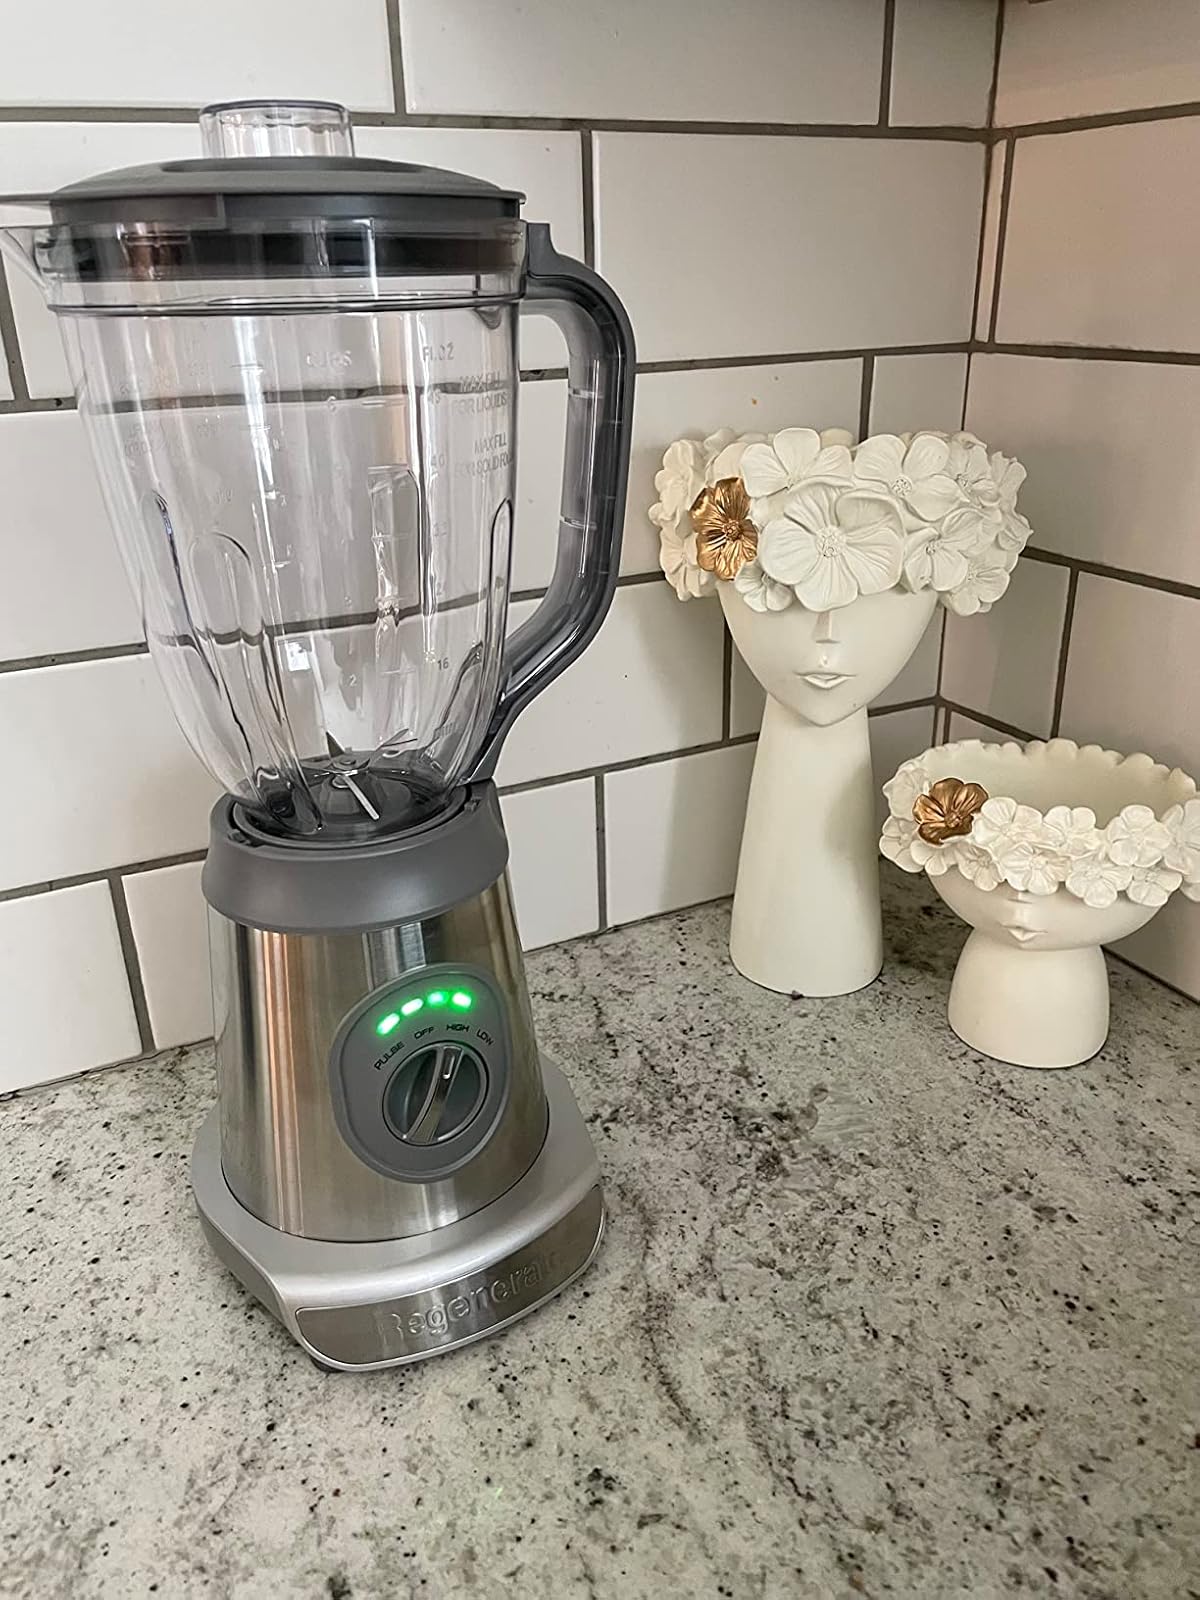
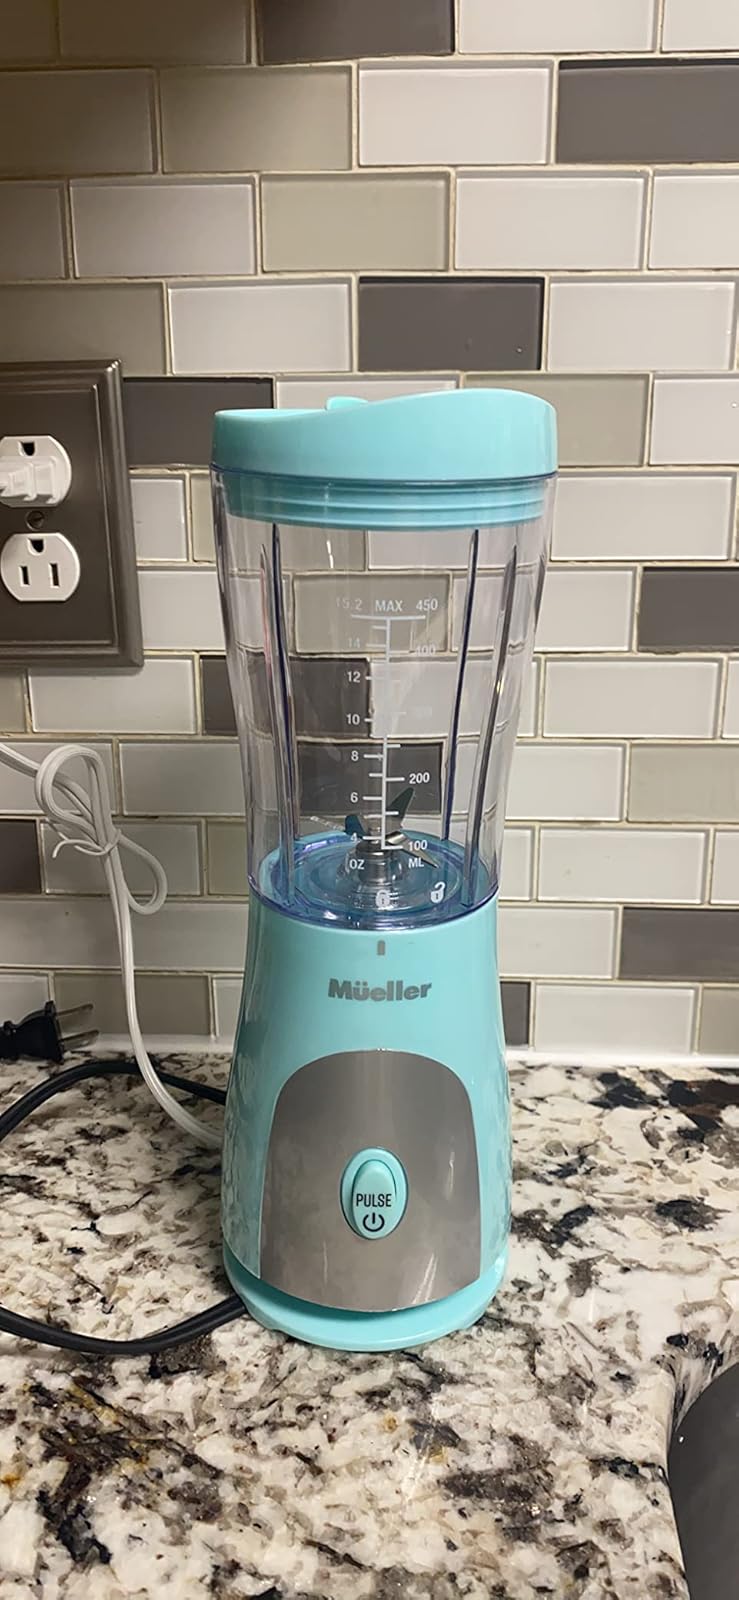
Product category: items_blender
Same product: no